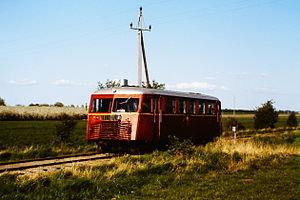
Skinnebus
VGJ SM 6
Skinnebusser er betegnelsen for forskellige typer af lette solomotorvogne og tilhørende bivogne og styrevogne, der benyttes til persontrafik, hovedsageligt på side- og privatbaner. Der er ikke nogen klar definition på begrebet, men forskellige bestemte togtyper betegnes som det.